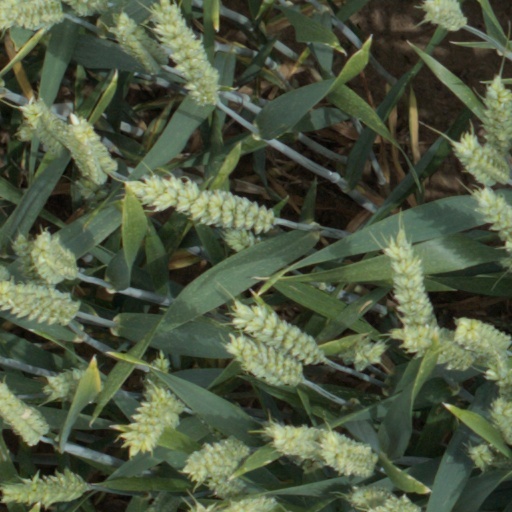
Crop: wheat